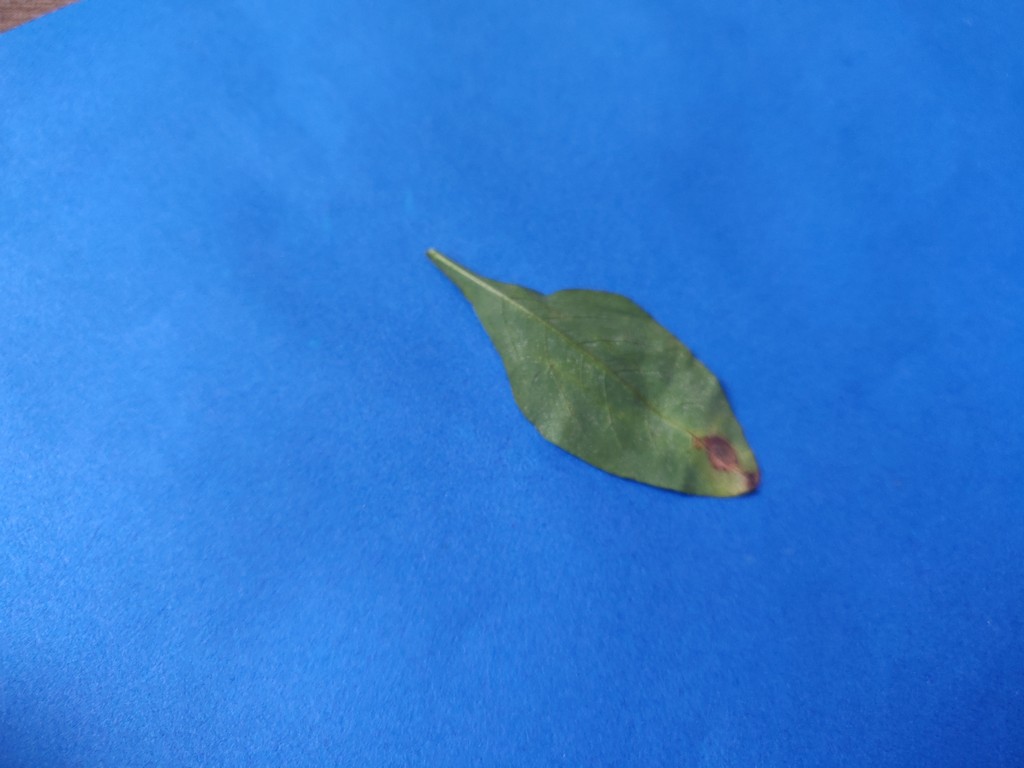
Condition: Unhealthy
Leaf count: single
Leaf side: back